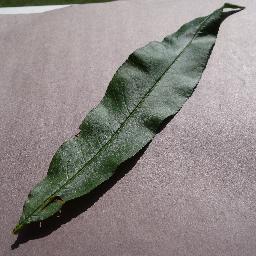
Label: Peach___healthy